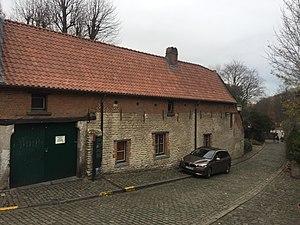
Ferme Boerderij't Hoeveke à Bruxelles.
Cette page reprend une partie des bâtiments remarquables se trouvant sur le trajet de la ligne 55 du tramway de Bruxelles.